Hachiman-zukuri

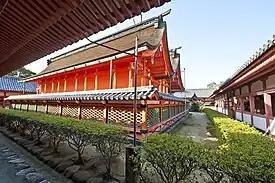
The "honden" at in Matsuyama, Ehime, is a rare example of the "hachiman-zukuri" style. The "honden" (left) is surrounded by a cloister-like corridor called "kairō" (right).

The is a traditional Japanese architectural style used at Hachiman shrines in which two parallel structures with gabled roofs are interconnected on the non-gabled side, forming one building which, when seen from the side, gives the impression of two. The front structure is called , the rear one , and together they form the "honden". The "honden" itself is surrounded by a cloister-like covered corridor called (see photo). Access is made possible by a gate called .